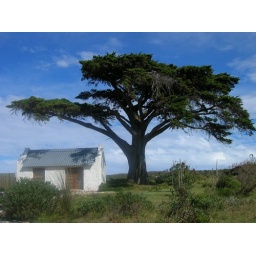
This tree reminded me of the trees in The Lion King. :-)